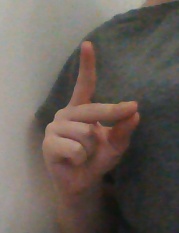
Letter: ta